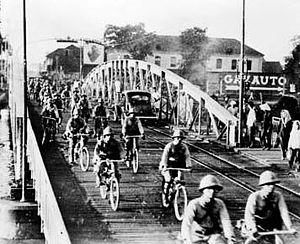
L'armée régionale japonaise de Chine du Sud est une partie de l'armée impériale japonaise durant la seconde guerre sino-japonaise.